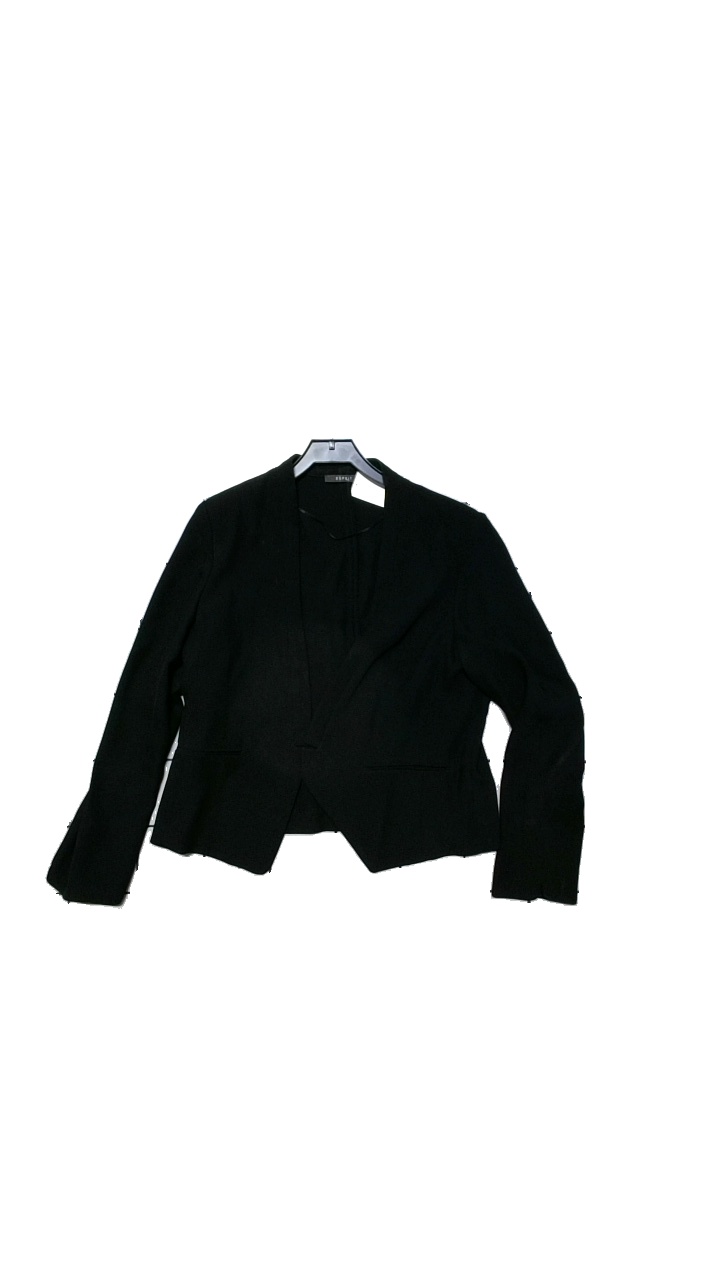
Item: Blazer (Ladies)
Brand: Esprit
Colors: Black
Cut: Regular
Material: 100%Polyester
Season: All
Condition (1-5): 4
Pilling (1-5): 4
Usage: Reuse
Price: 100-150